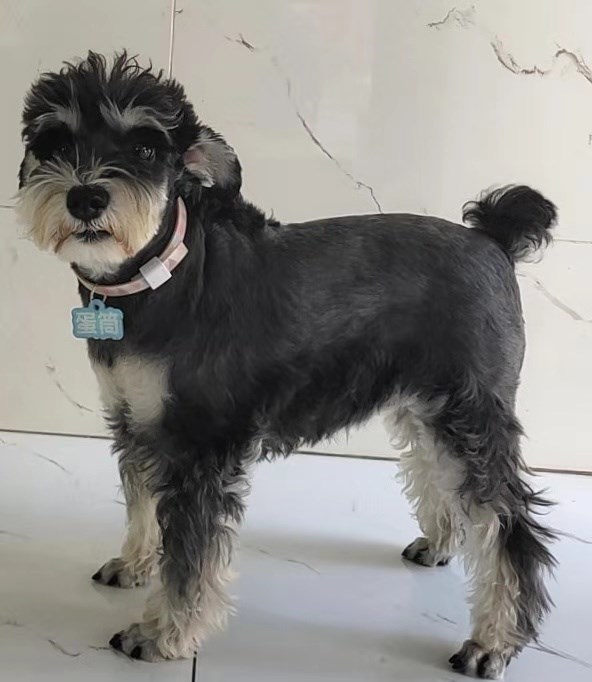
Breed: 2342-n000102-miniature_schnauzer